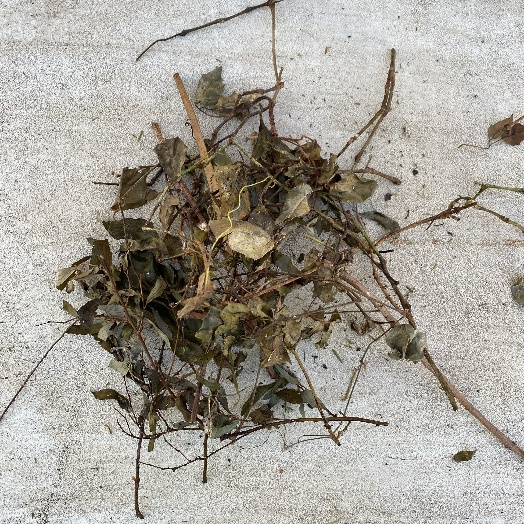
Label: Vegetation